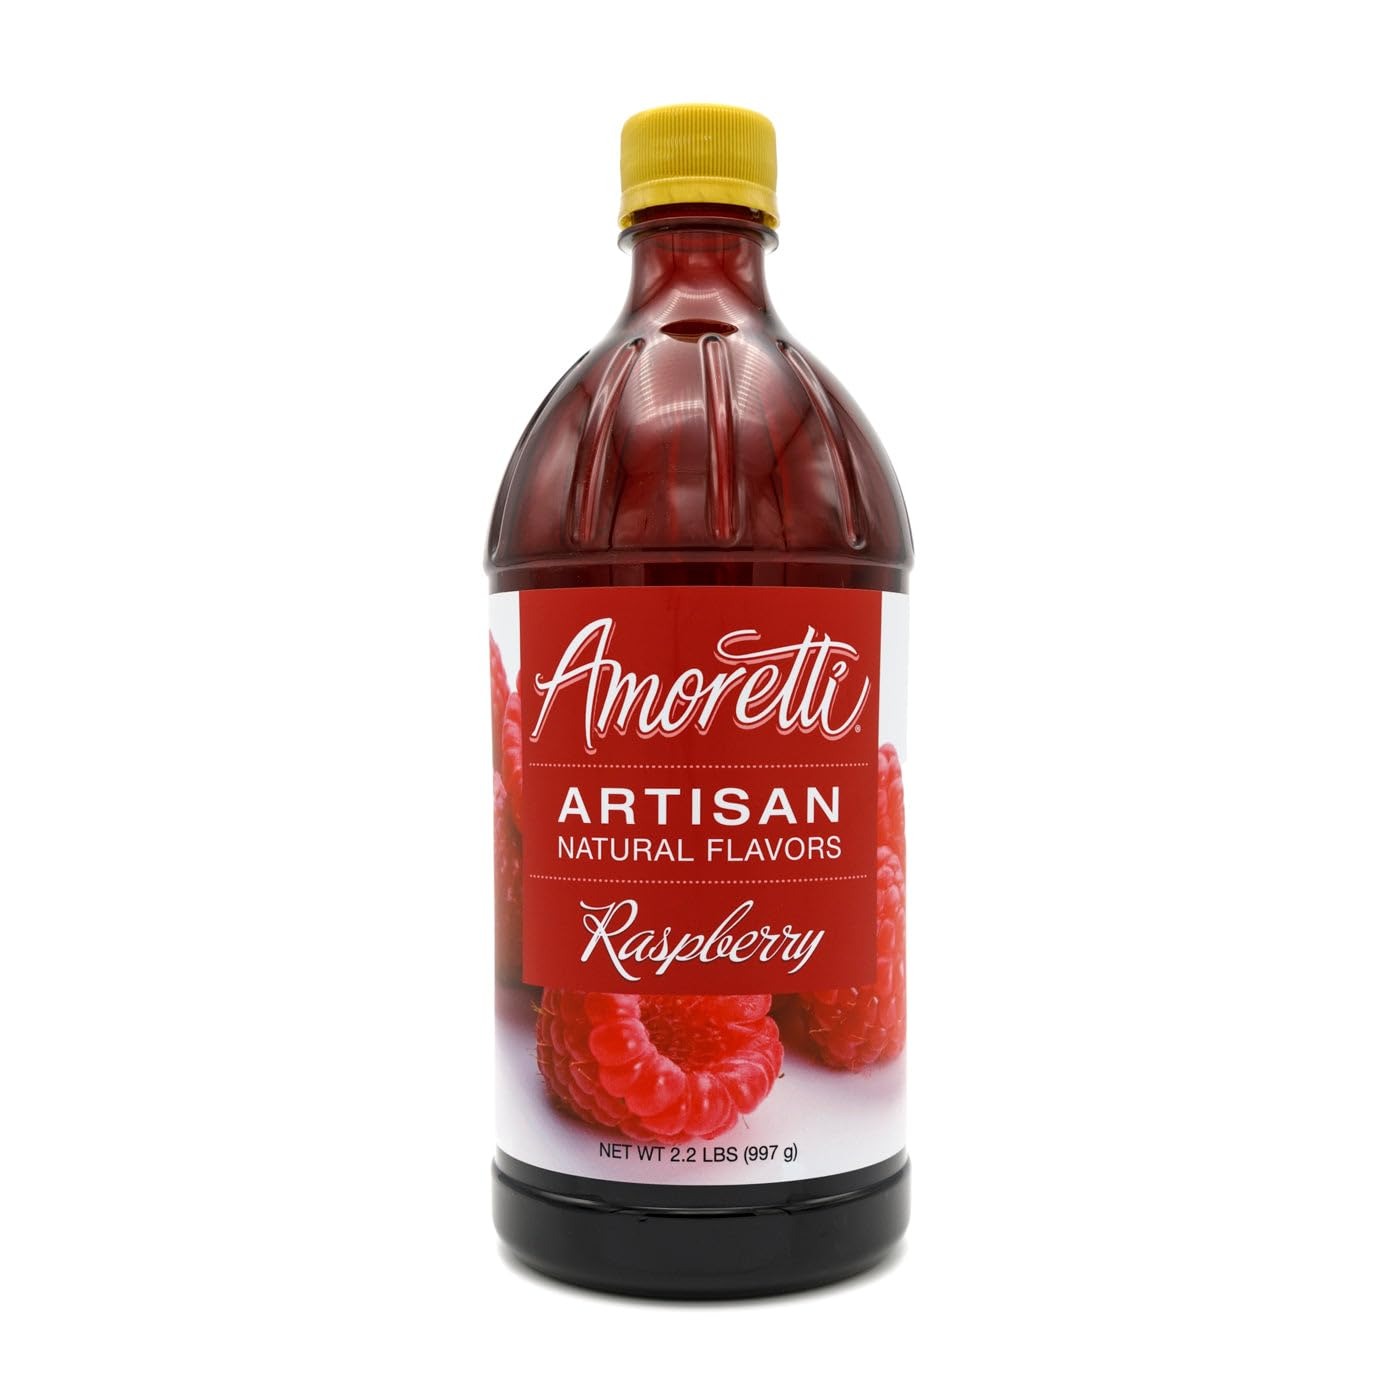
Item Name: Amoretti - Natural Raspberry Artisan Flavor Paste 2.2 lbs - Perfect For Pastry, Savory, Brewing, and more, Preservative Free, Gluten Free, Kosher Pareve, No Artificial Sweeteners, Highly Concentrated
Bullet Point 1: INCREDIBLE VERSATILITY: Infuse incredible flavor into your cakes, macarons, buttercreams, frostings, ice creams, alcoholic and non-alcoholic beverages, and more with our Artisan Natural Flavors.
Bullet Point 2: SPECIFICATIONS: No artificial ingredients, preservative-free, naturally flavored, naturally sweetened, Kosher Pareve, Vegan, gluten-free, and handcrafted in Southern California.
Bullet Point 3: HIGHEST QUALITY: We use only the finest and freshest ingredients to deliver delicious natural flavors in each serving.
Bullet Point 4: SUPER CONCENTRATED: 2 oz of Artisan Natural Flavor is equivalent to 24 oz of fruit purée.
Bullet Point 5: Naturally Sweetened
Product Description: Refreshing, Vibrant, SweetAmoretti’s Natural Raspberry Artisan Flavor Paste captures the flavor of fresh, hand-picked raspberries year-round. Showcasing a vibrant red color, irresistible sweetness, and balanced tartness – add the essence of summer to all your gourmet creations. Experience our perfect craftsmanship in every step from refined flavor, elegant aroma, and smooth texture. Empower your imagination – with Amoretti!Product Details
Value: 35.2
Unit: Ounce

Price: 54.7